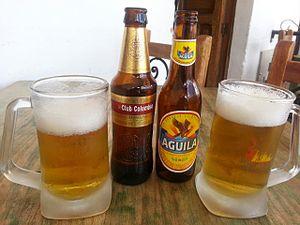
Bavaria S.A. ou Cervecería Bavaria est une brasserie colombienne fondée le 4 avril 1889 par Leo S. Kopp, un immigrant allemand, et qui a son siège à Bogota.